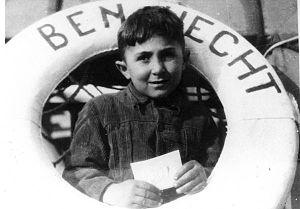
Histoire d'une vie est un récit autobiographique de Aharon Appelfeld publié originellement en 1999.
La migration vers Israël à partir de 1948 concerne des individus - principalement juifs - nés dans un autre pays et qui se sont installés sur cette terre d'accueil du Moyen-Orient, de l'époque de son indépendance jusqu'à nos jours.